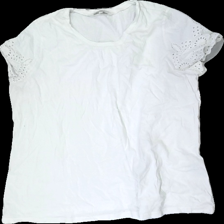
View: front
Type: Top
Category: Ladies
Brand: Cellbes
Colors: White
Material: 100% cotton
Cut: Regular, C-collar
Size: 50
Season: All
Stains: Minor
Price range: <50
Recommended usage: Recycle